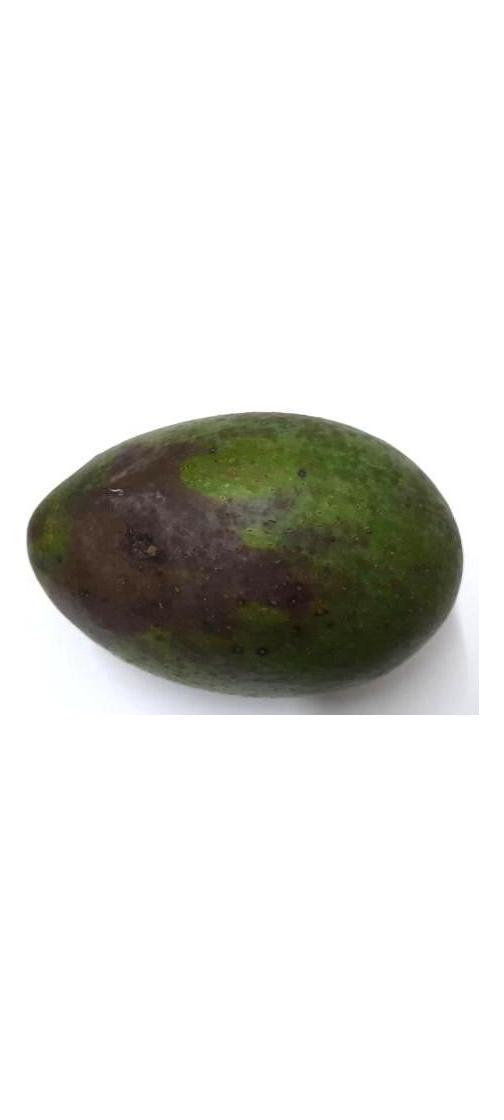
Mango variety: Ashshina Zhinuk